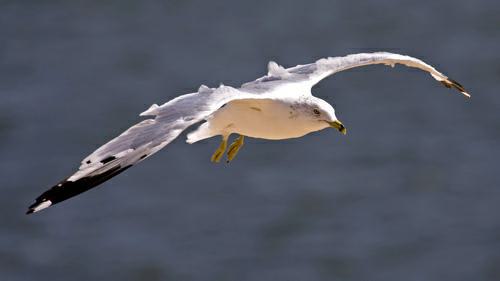
A photo of a ring billed gull